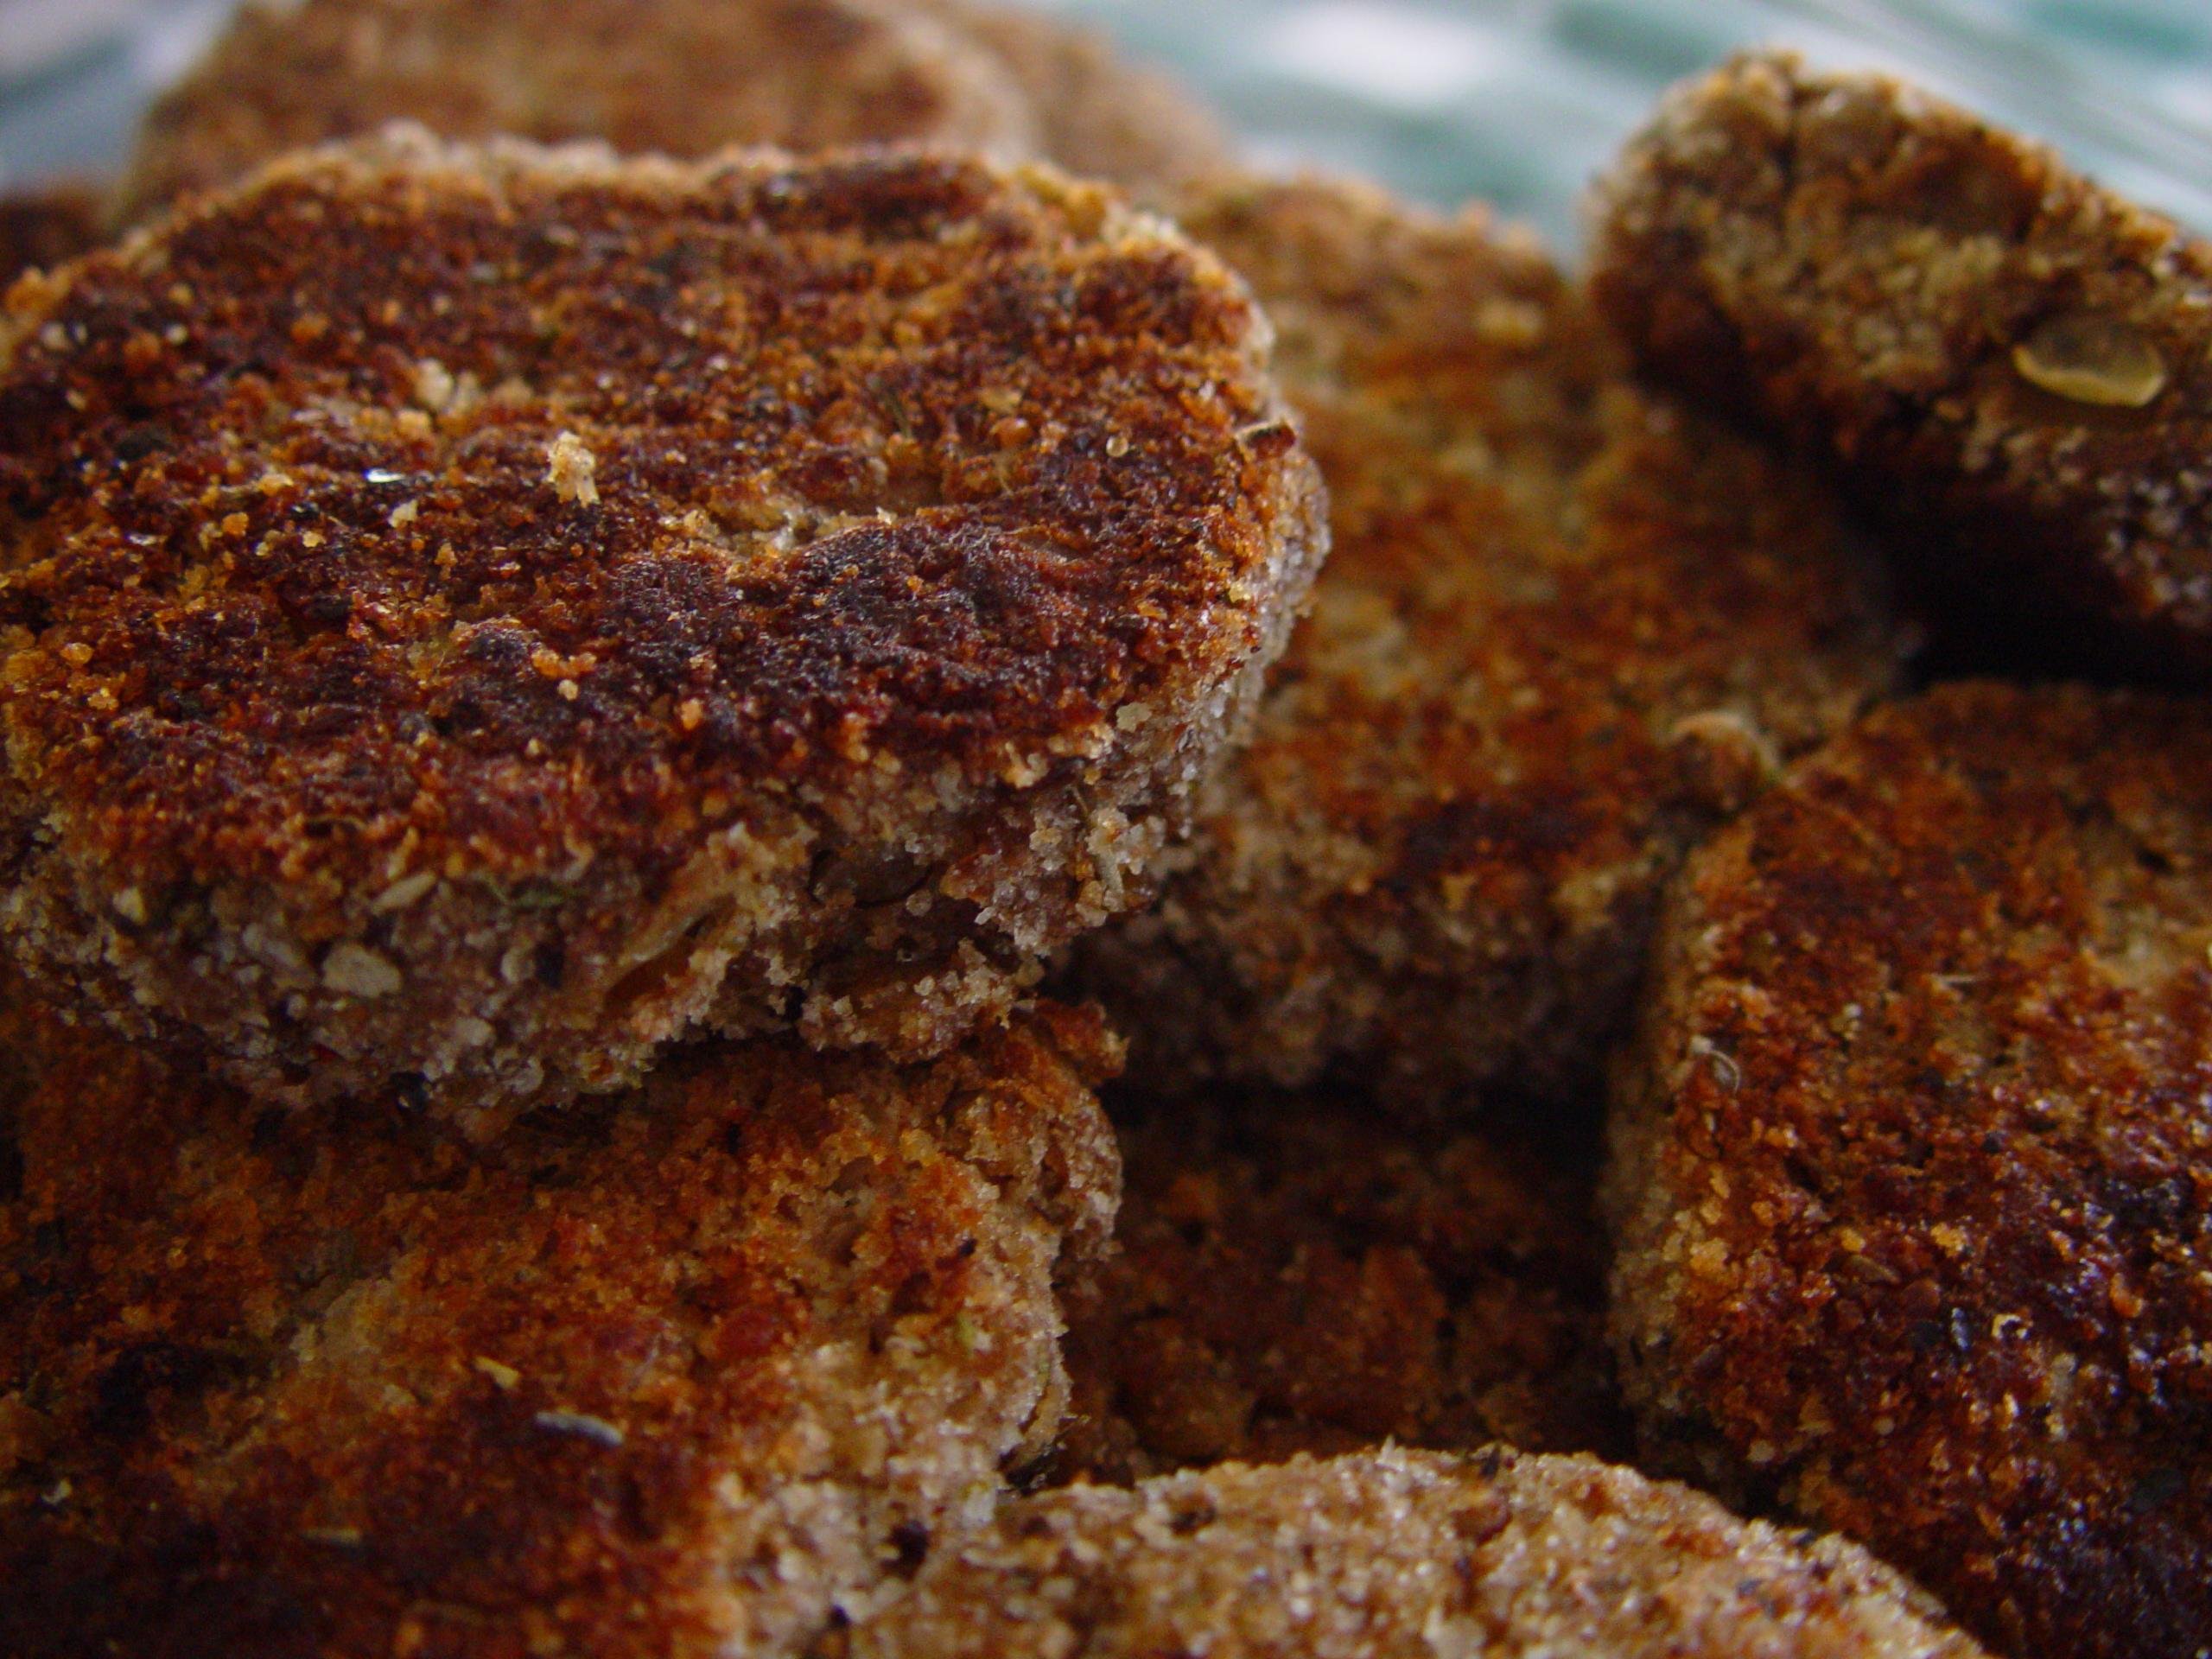
dish, meal, food, produce, breakfast, baking, dessert, eat, beef, delicious, fried, meatballs, minced meat, grilled, baked goods, grass family, fried food